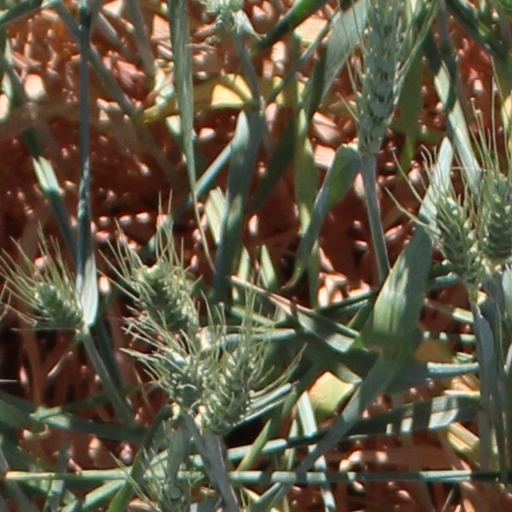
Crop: wheat